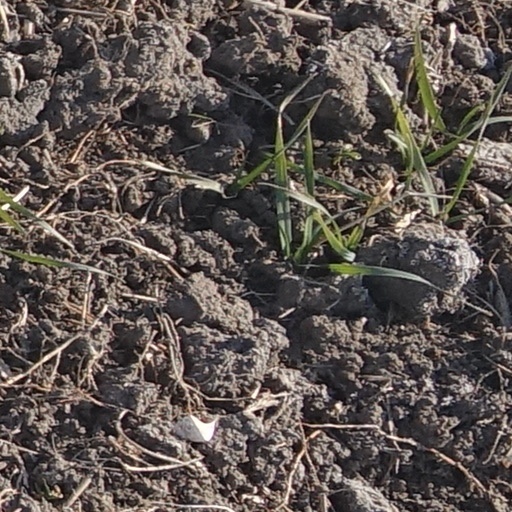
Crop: wheat